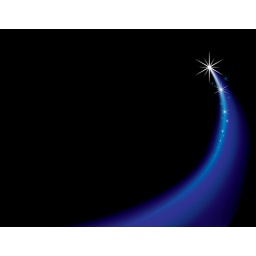
Shooting star in the night sky with blue tail. more images like this at bellaimages.co